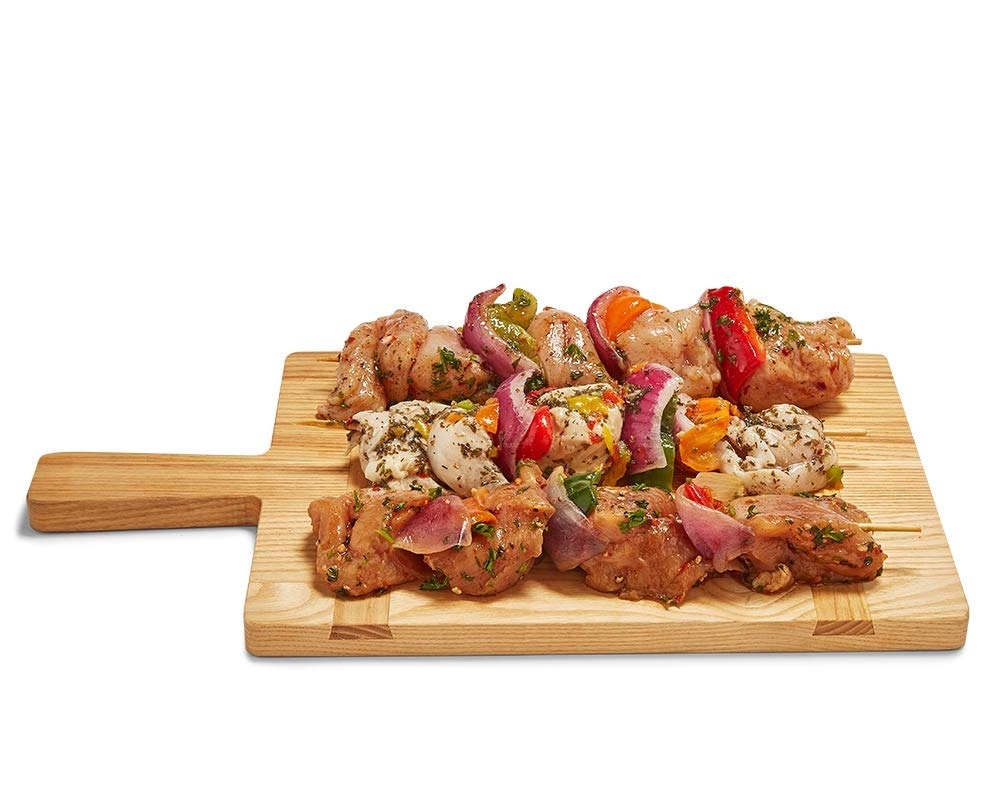
Item Name: Chicken Kabob Caribbean Mango
Bullet Point 1: Meets standards for animal welfare, feed, and more, so you can know about what you're buying (and eating)
Bullet Point 2: No antibiotics or added growth hormones (there are no hormones approved for use in the production of poultry)
Bullet Point 3: No animal by-products in feed
Product Description: Chicken Kabob Caribbean Mango
Value: 16.0
Unit: Ounce

Price: 5.49